James Burnham

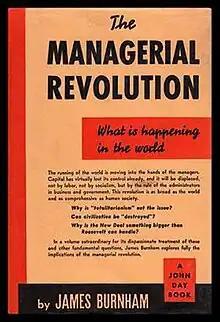
Dust jacket of the 1941 edition of Burnham's seminal work

In "The Machiavellians", he developed his theory that the emerging new élite would prosper better if it retained some democratic trappings—political opposition, a free press, and a controlled "circulation of the élites."